Defense industry of Vietnam

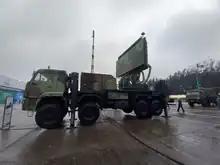
Viettel High Tech VRS-MRS 3D S-band air-surveillance radar at 2022 Vietnam Defence Expo

In the post-war period, particularly after the reunification of the country in 1975, the Vietnamese military redirected its focus toward upgrading existing weaponry and establishing greater self-reliance in defense research and production. This shift was driven by both strategic necessity and the limited access to external military aid due to shifting global alliances. Key efforts included the development of indigenous military technologies and the modernization of aging Soviet-era equipment.